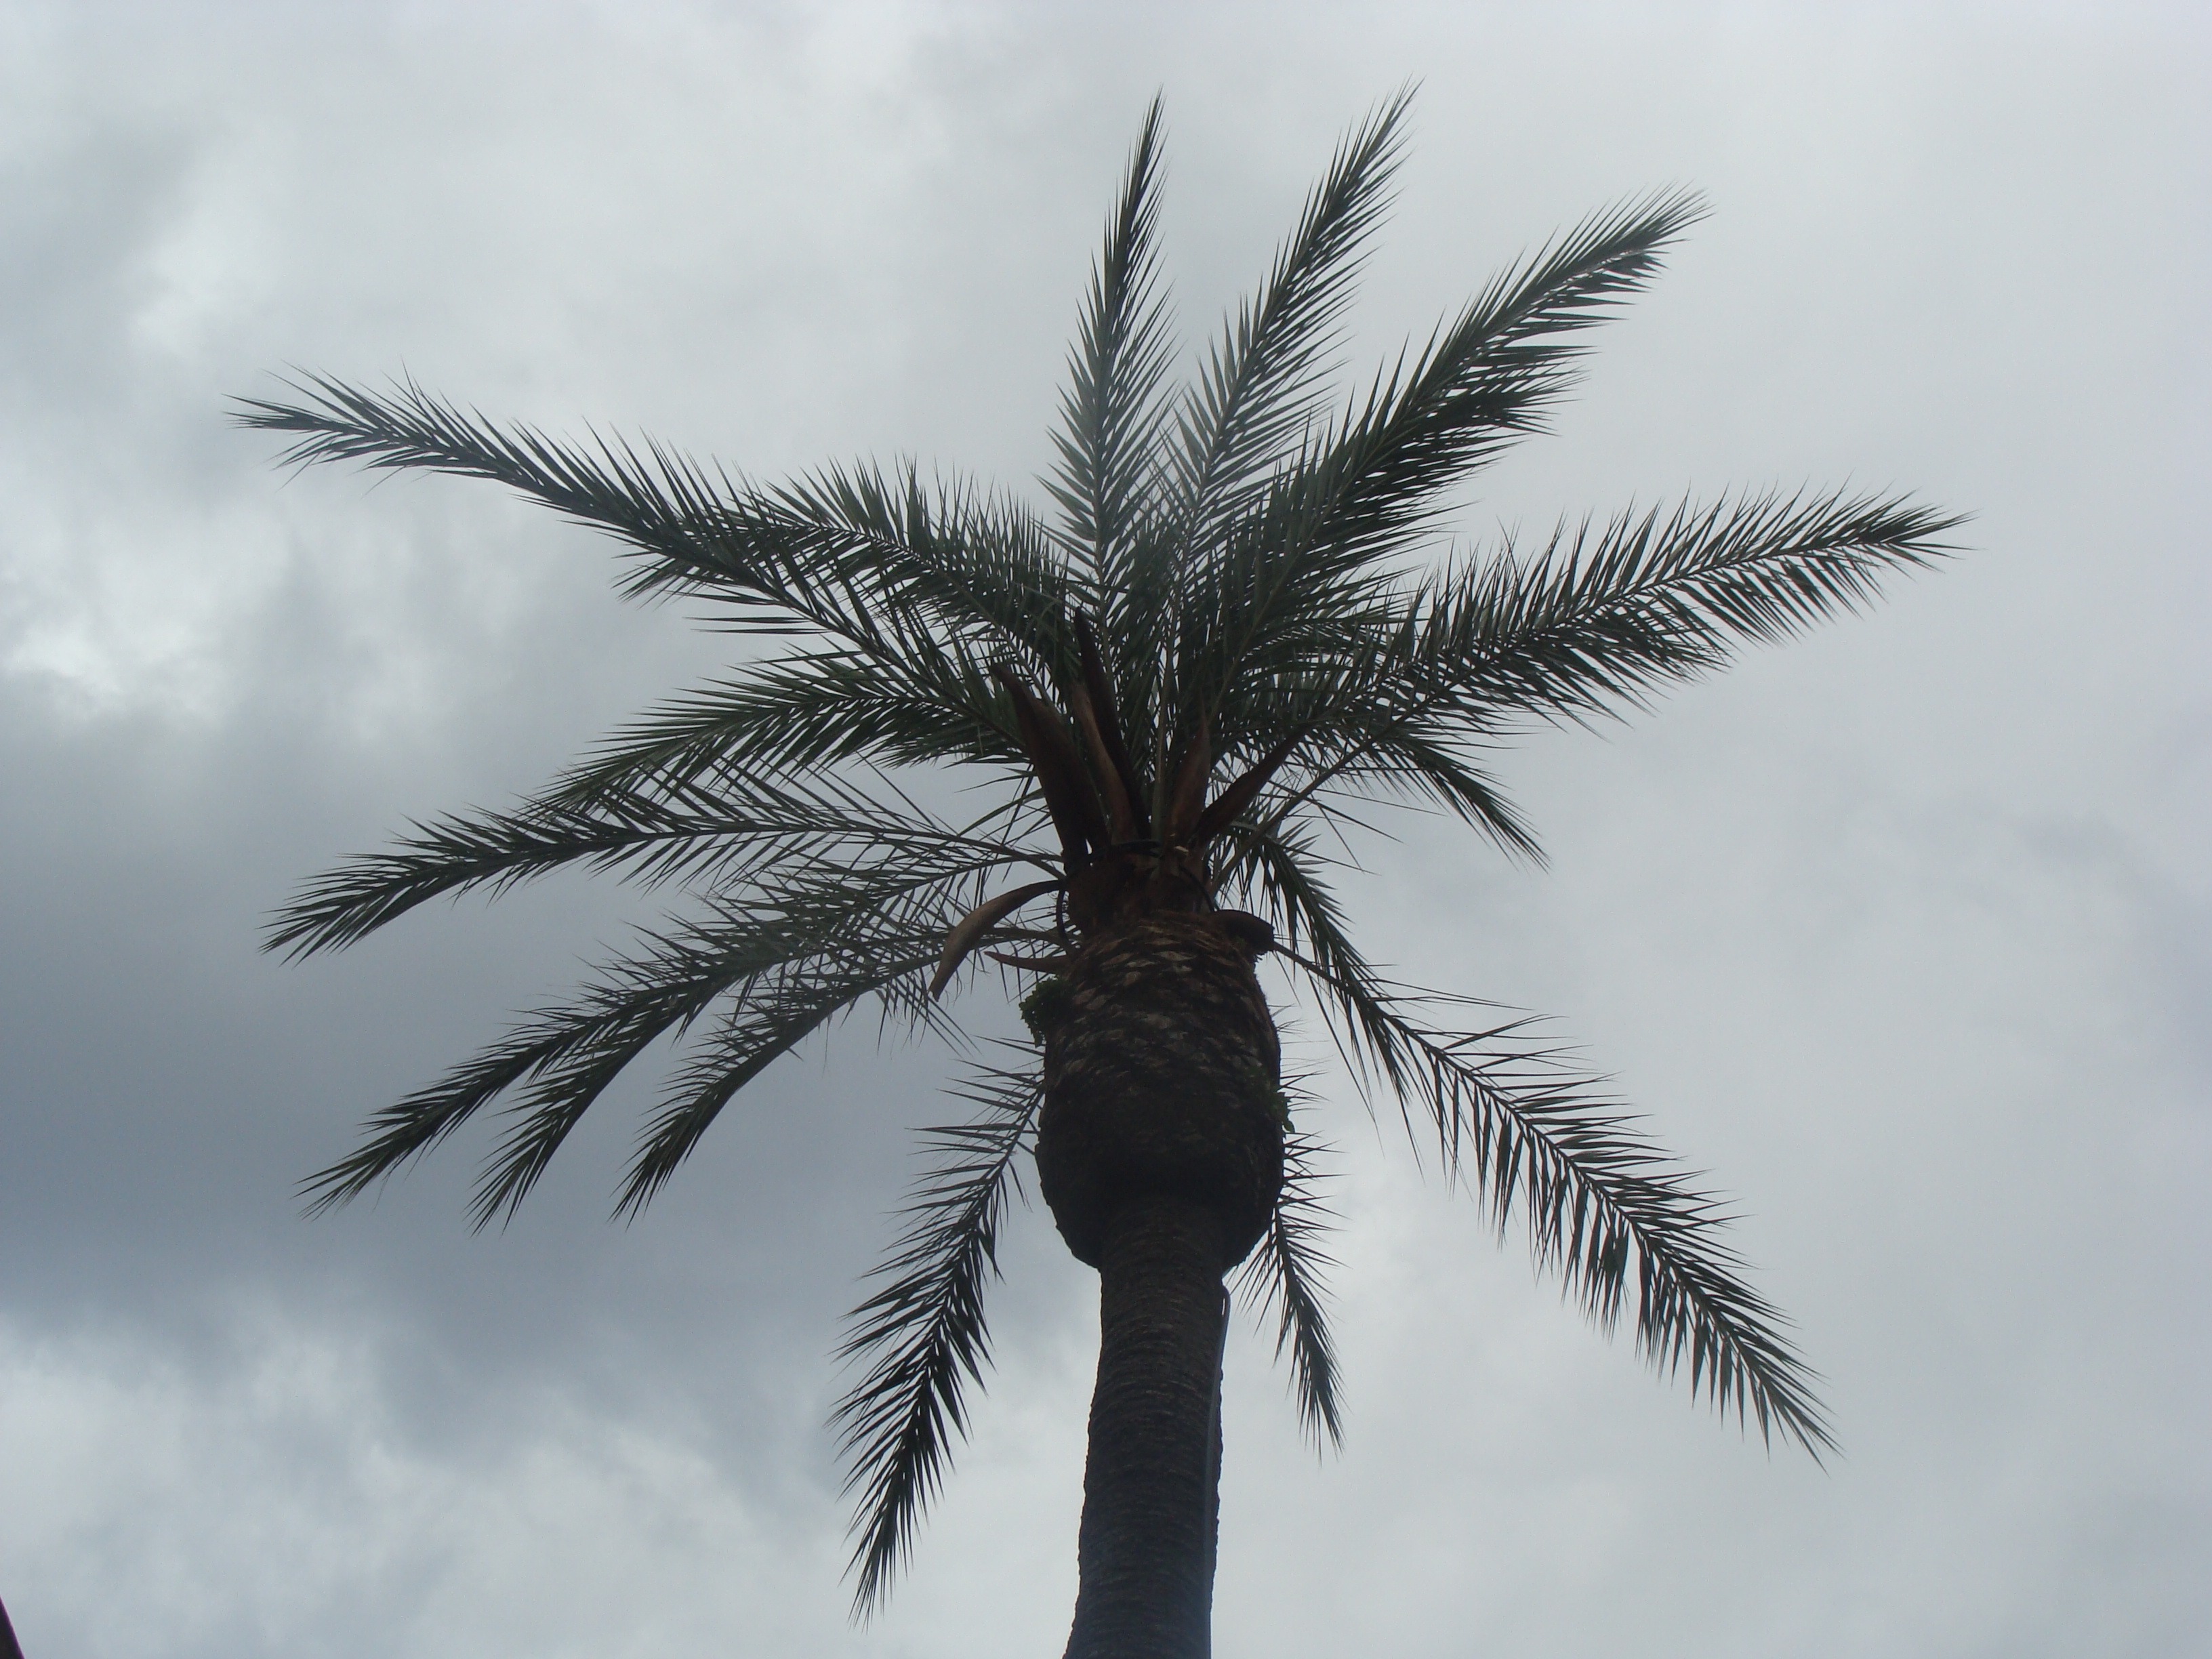
tree, branch, black and white, plant, leaf, wind, palm, gray, stormy, flowering plant, plant stem, woody plant, land plant, arecales, palm family, borassus flabellifer